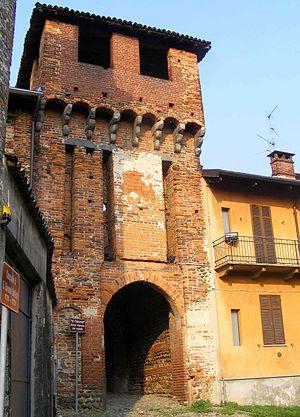
Un ricetto est élément très spécifique de l'architecture et de l'histoire du nord de l'Italie. Au sens le plus restrictif du terme c'est une structure fortifiée destinée à abriter des petits bâtiments à usage de granges et de celliers où les paysans des environs pouvaient se réfugier dans les périodes troublées du bas Moyen Âge. Dans un sens plus large, s'y ajoutent de nombreux villages fortifiés construits dès le XIᵉ siècle et habités de façon permanente qui ont conservé le même aspect que le village-refuge.